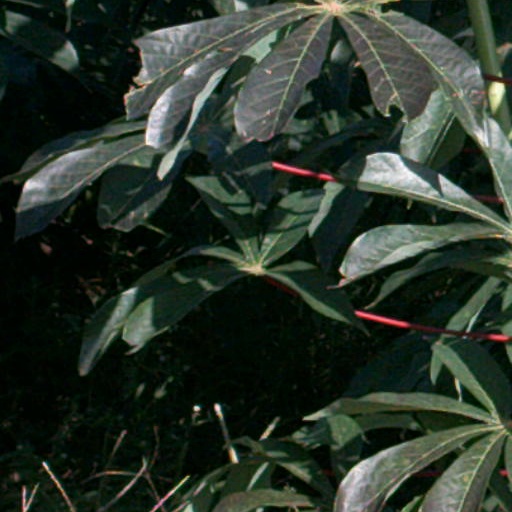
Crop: cassava